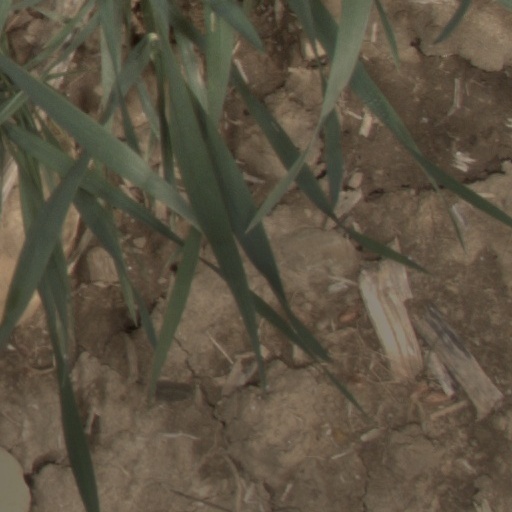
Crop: wheat